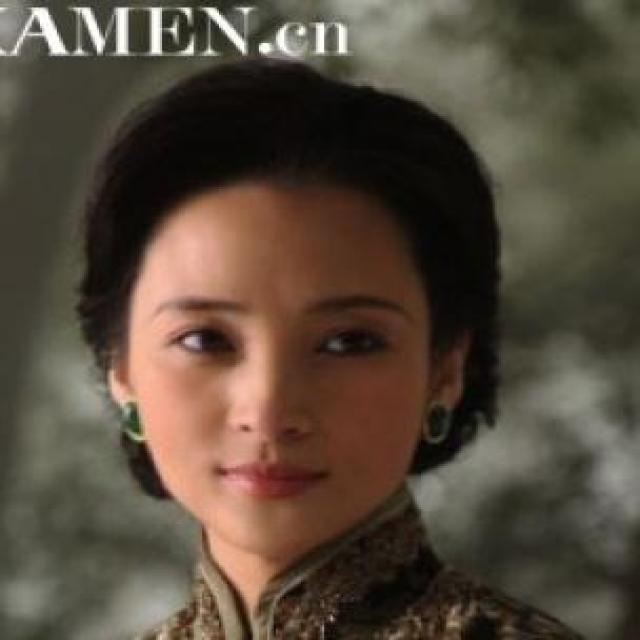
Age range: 21-44